Newtown High School (Queens)

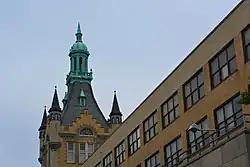
Newtown High School in Queens

Newtown High School is a high school in Elmhurst, a neighborhood in the New York City borough of Queens. It occupies an entire city block bound by 48th and 50th Avenues, and 90th and 91st Streets. Its student body consists of approximately 1,878 students.